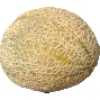
Label: cantaloupe